Nancheng County

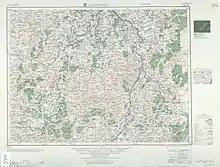
Map including Nancheng (labeled as NAN-CH'ENG (CHIEN-CH'ANG) ) (AMS, 1953)

Nancheng County has a humid subtropical climate (Köppen "Cfa"), with long, humid, very hot summers and cool and drier winters with occasional cold snaps. The monthly 24-hour average temperature ranges from in January to in July, with an annual mean of ; the frost-free period lasts 265 days. The average annual precipitation is around . Winter begins somewhat sunny and dry but becomes progressively wetter and cloudier; spring begins especially gloomy, and from March to June each of the months averages more than of rainfall. After the heavy rains subside in June, summer is especially sunny. Autumn is warm to mild and relatively dry. With monthly percent possible sunshine ranging from 20% in March to 58% in July, the county receives 1,635 hours of bright sunshine annually.